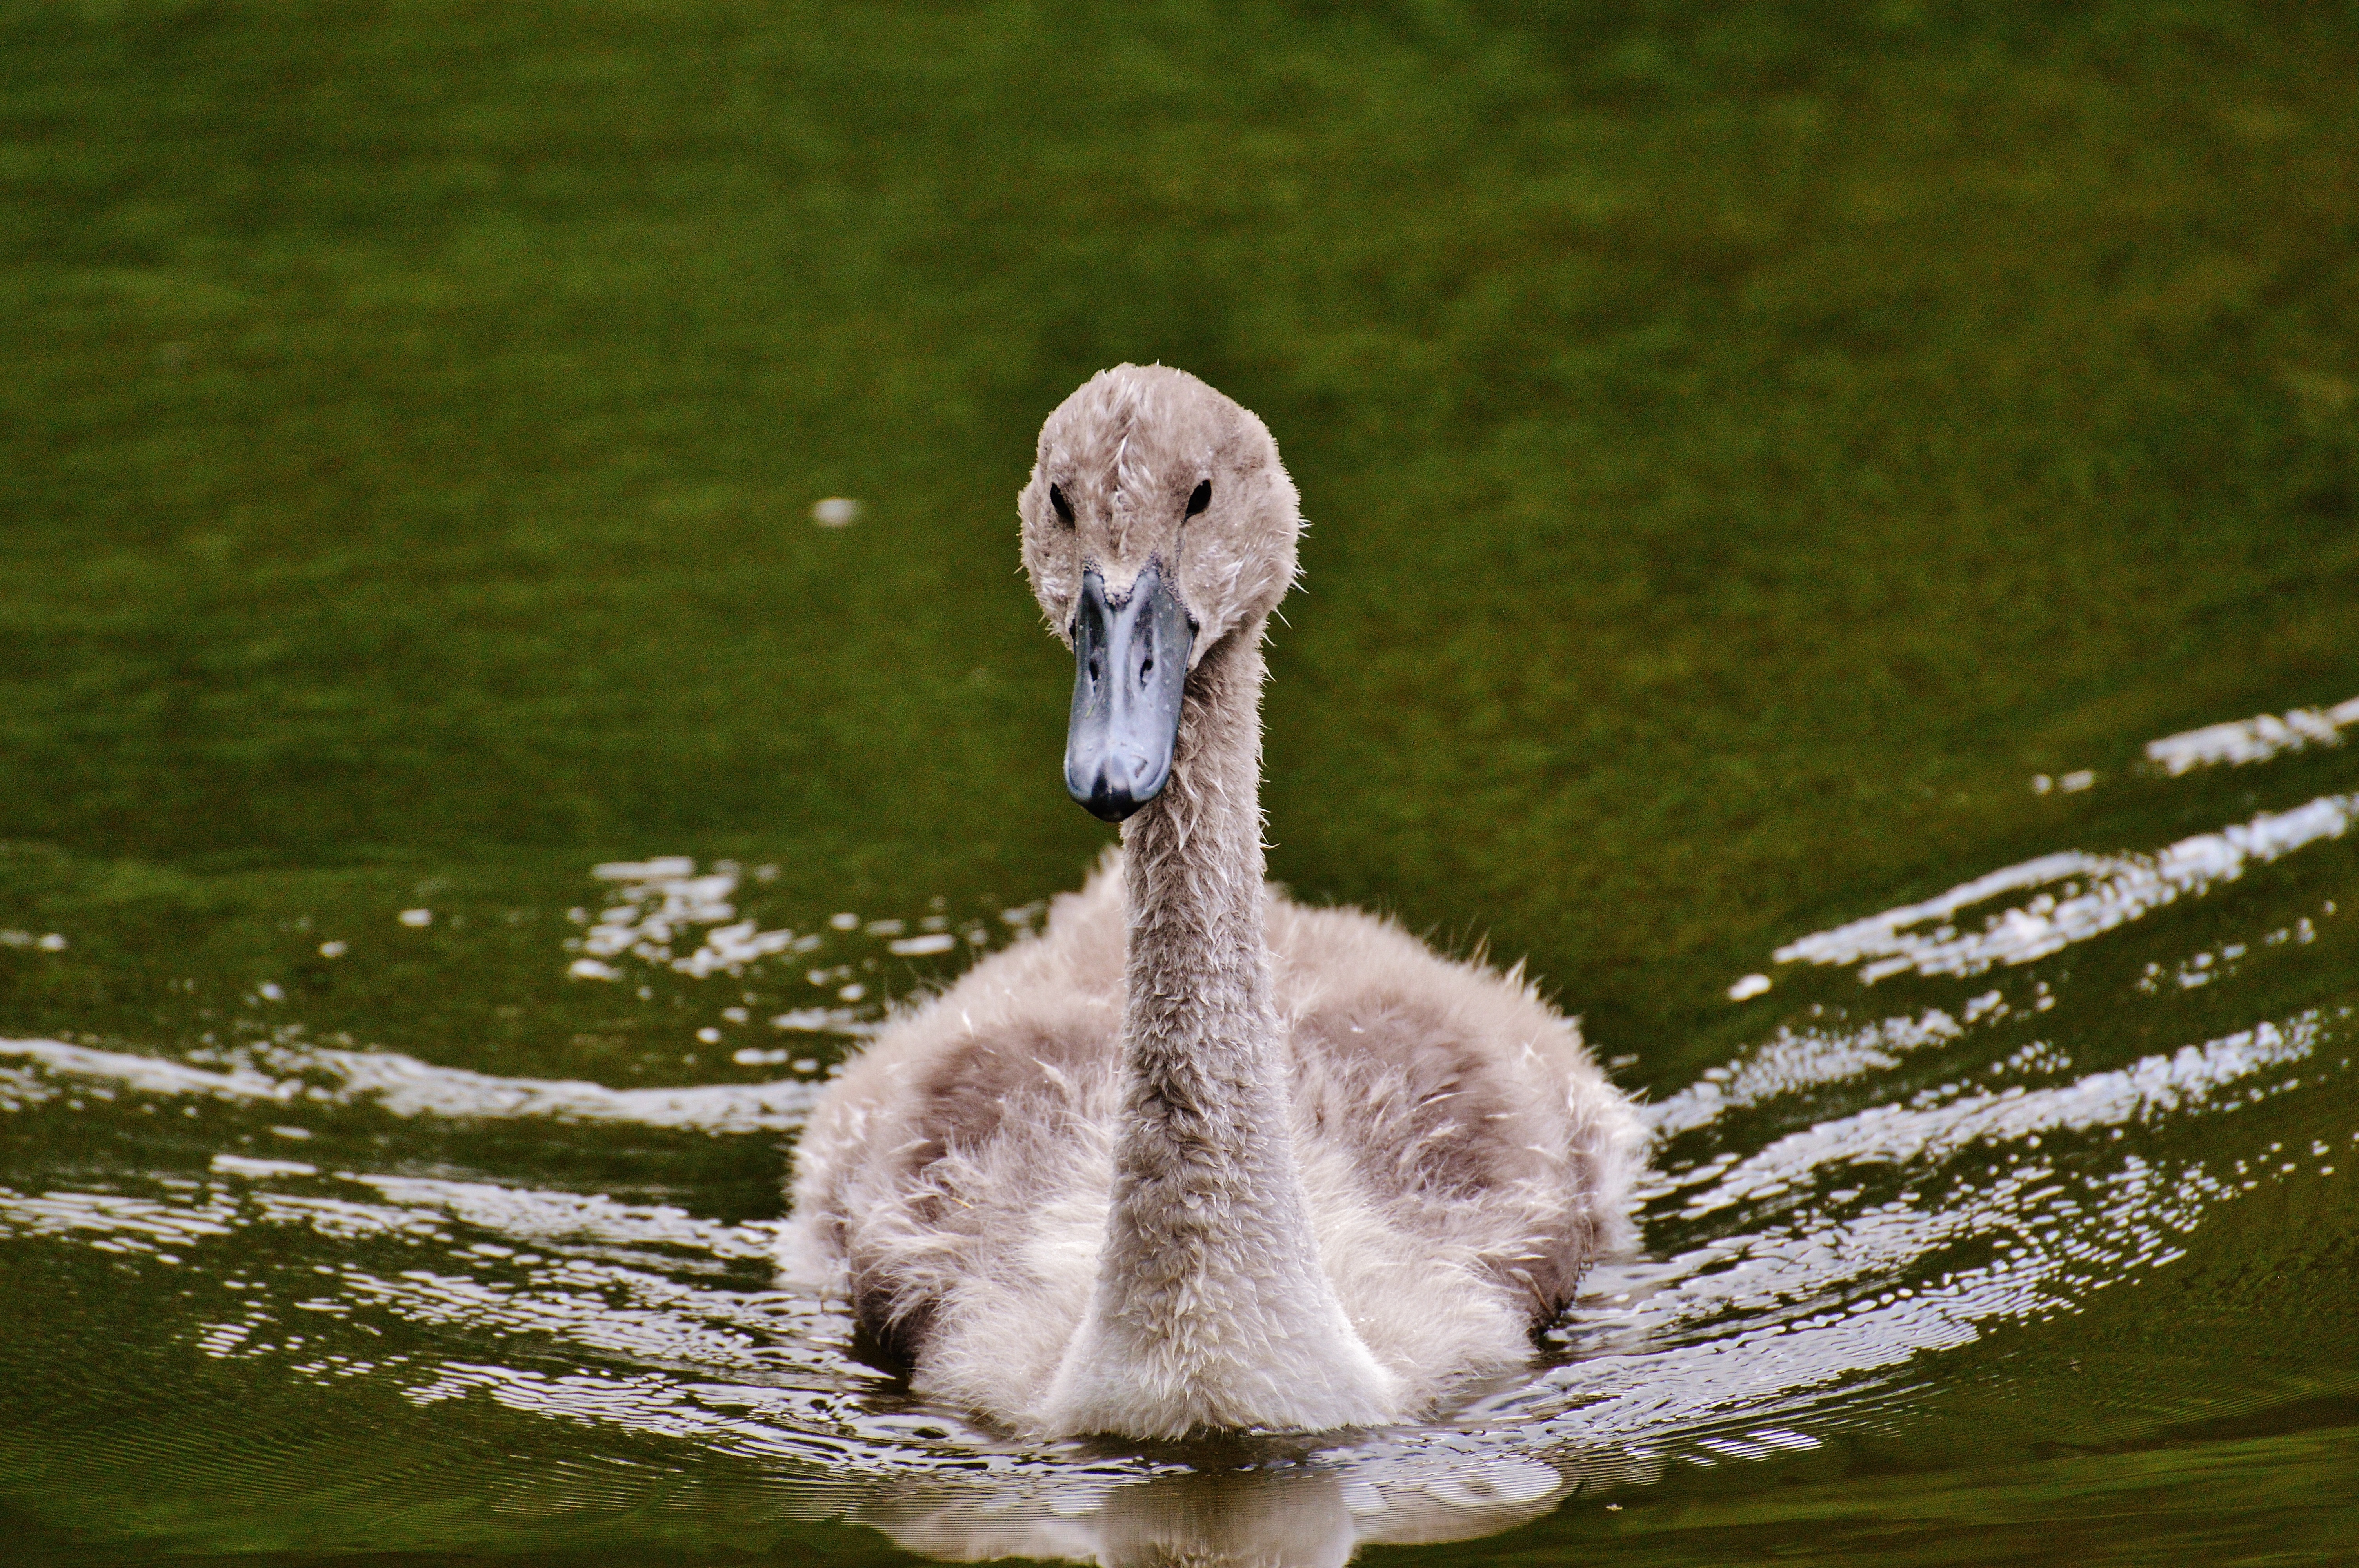
water, nature, bird, wing, wildlife, beak, feather, fauna, plumage, swan, swans, goose, vertebrate, waterfowl, waters, water bird, young animal, ducks geese and swans